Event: Nepal Earthquake
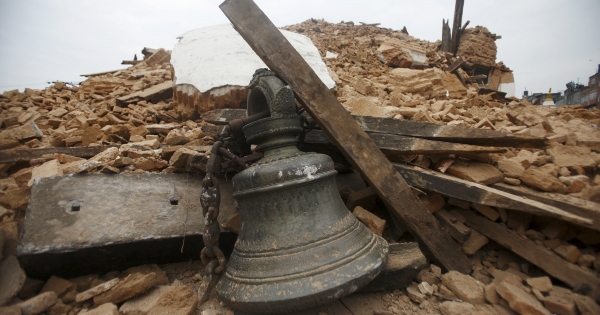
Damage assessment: damage